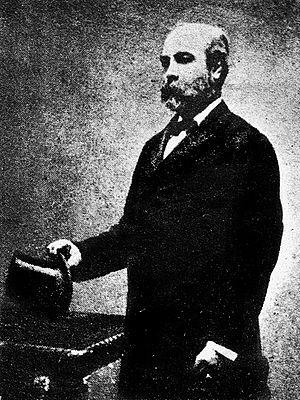
Mariano Ignacio Prado Ochoa, est un militaire et homme d'État péruvien, qui fut le principal dirigeant du Pérou entre 1865 et 1879.